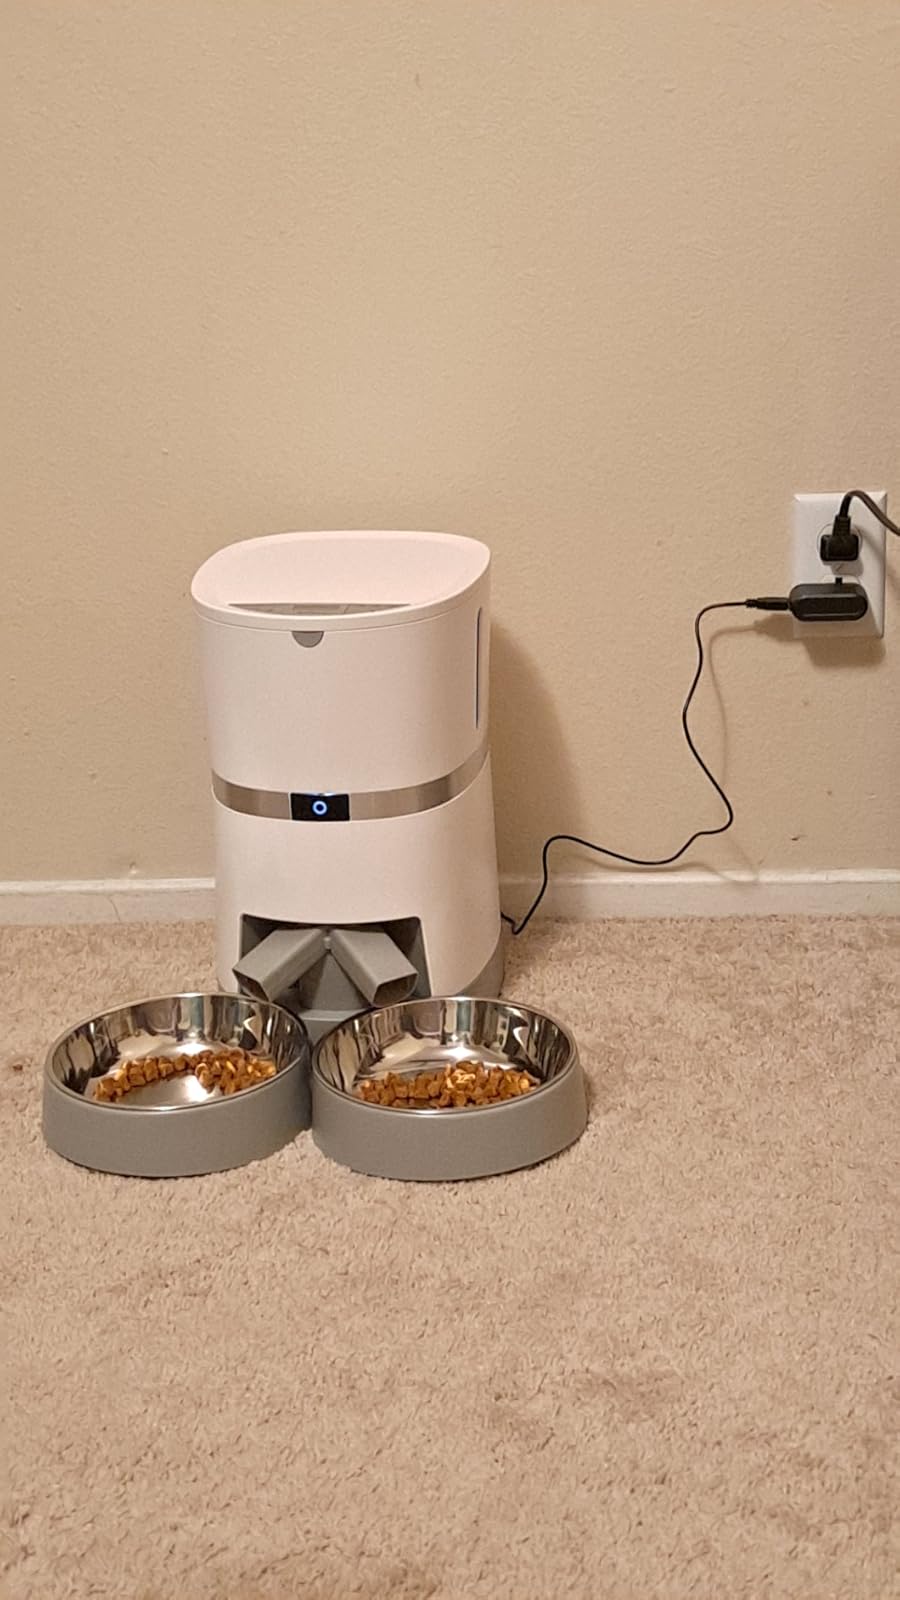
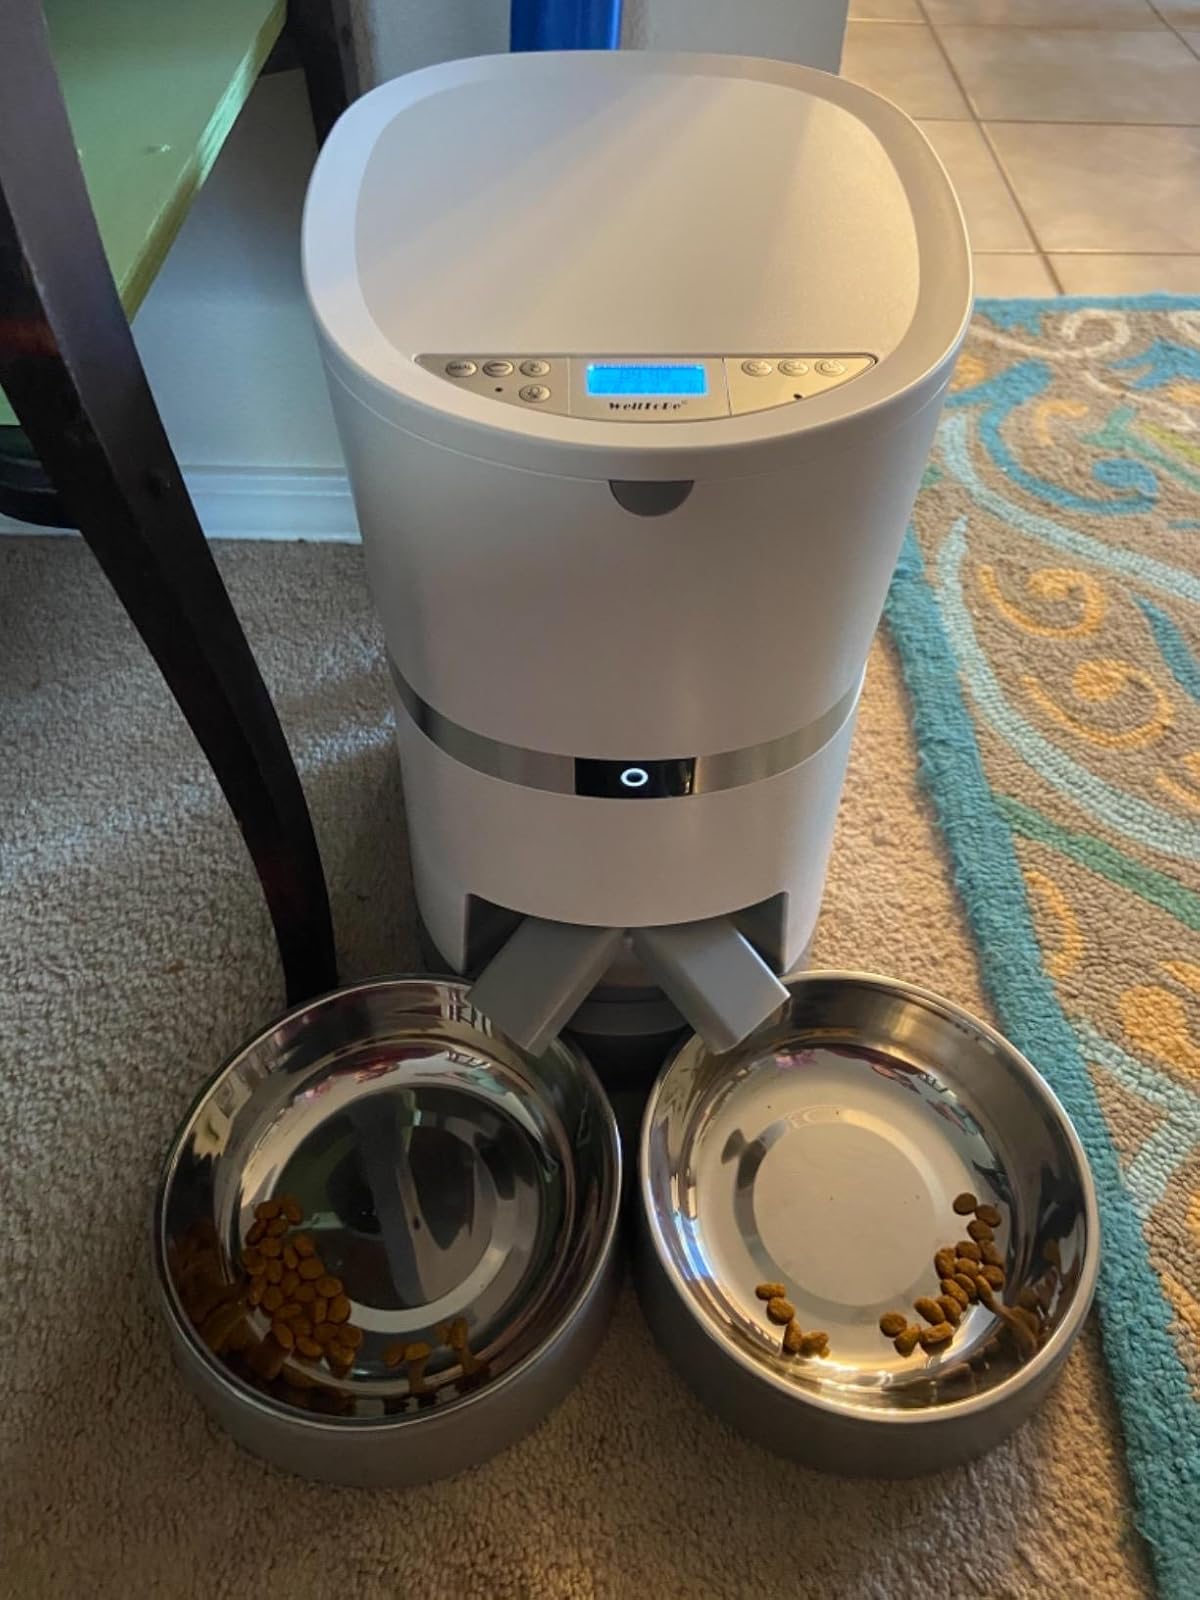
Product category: items_feeder
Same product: yes